Bagnères-de-Bigorre

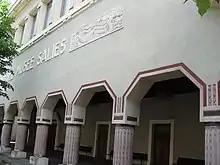
Salies Museum

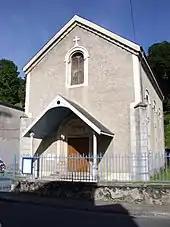
Reformed Church

The town has an orchestra called the "Harmony Bagnéraise" and a choir called "La chorale des chanteurs montagnards" (Chorus of Mountain Singers) which is the oldest secular choir in France and Europe [ref. required].